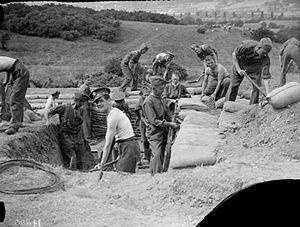
L'organisation défensive du Royaume-Uni durant la Seconde Guerre mondiale est la résultante de l'ensemble des mesures instaurées en Grande-Bretagne par le gouvernement de Winston Churchill — le « cabinet de guerre » — pour faire face à la menace d'une invasion militaire amphibie et aéroportée par les armées du Troisième Reich après la défaite alliée à l'issue de la bataille de France de mai-juin 1940 mais également pour faire face à la guerre aérienne menée par l'Allemagne nazie contre le Royaume-Uni jusqu'à la fin du conflit. Elle a entraîné une mobilisation des militaires et de la population civile de toutes les classes sociales sur une très grande échelle en réponse à la menace d'invasion par les forces armées allemandes en 1940 et 1941.